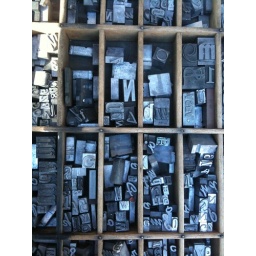
A drawer at a sidewalk sale, in front of an antique store on Piedmont Avenue, Oakland. Taken with an iPhone